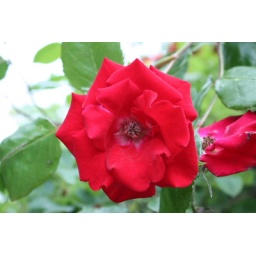
A red rose in my Mother's garden. Taken with my Canon 450D